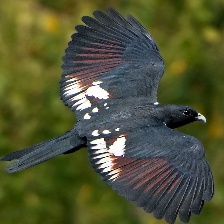
Species: BLACK BAZA
Scientific name: AVICEDA LEUPHOTES